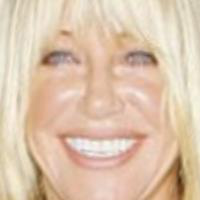
Age group: age 41-55